Roads in the United Kingdom

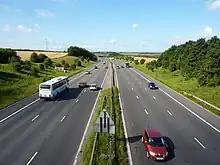
Motorway M1 in Yorkshire is an example of an urban motorway.

The earliest specifically engineered roads were built during the prehistoric British Iron Age. The road network was expanded during the Roman occupation. Some of these roads still remain to this day. New roads were added in the Middle Ages and from the 17th century onwards. Whilst control has been transferred between local and central bodies, current management and development of the road network is shared between local authorities, the devolved administrations of Scotland, Wales and Northern Ireland, and National Highways in England. Certain aspects of the legal framework remain under the control of the United Kingdom parliament.